Ideal Woman Sought

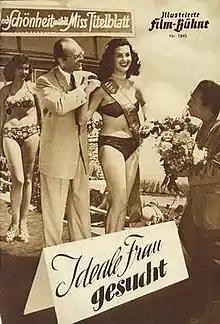

Ideal Woman Sought (German: Ideale Frau gesucht) is a 1952 Austrian comedy film directed by Franz Antel and starring Inge Egger, Jeanette Schultze and Waltraut Haas. It was made at the Schönbrunn Studios in Vienna. The film's sets were designed by the art director Felix Smetana.